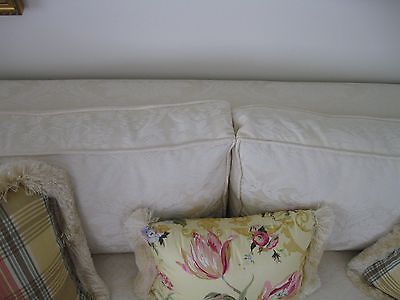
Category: sofa